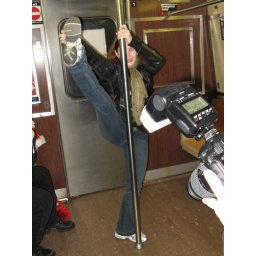
there was some pole dancing in the train